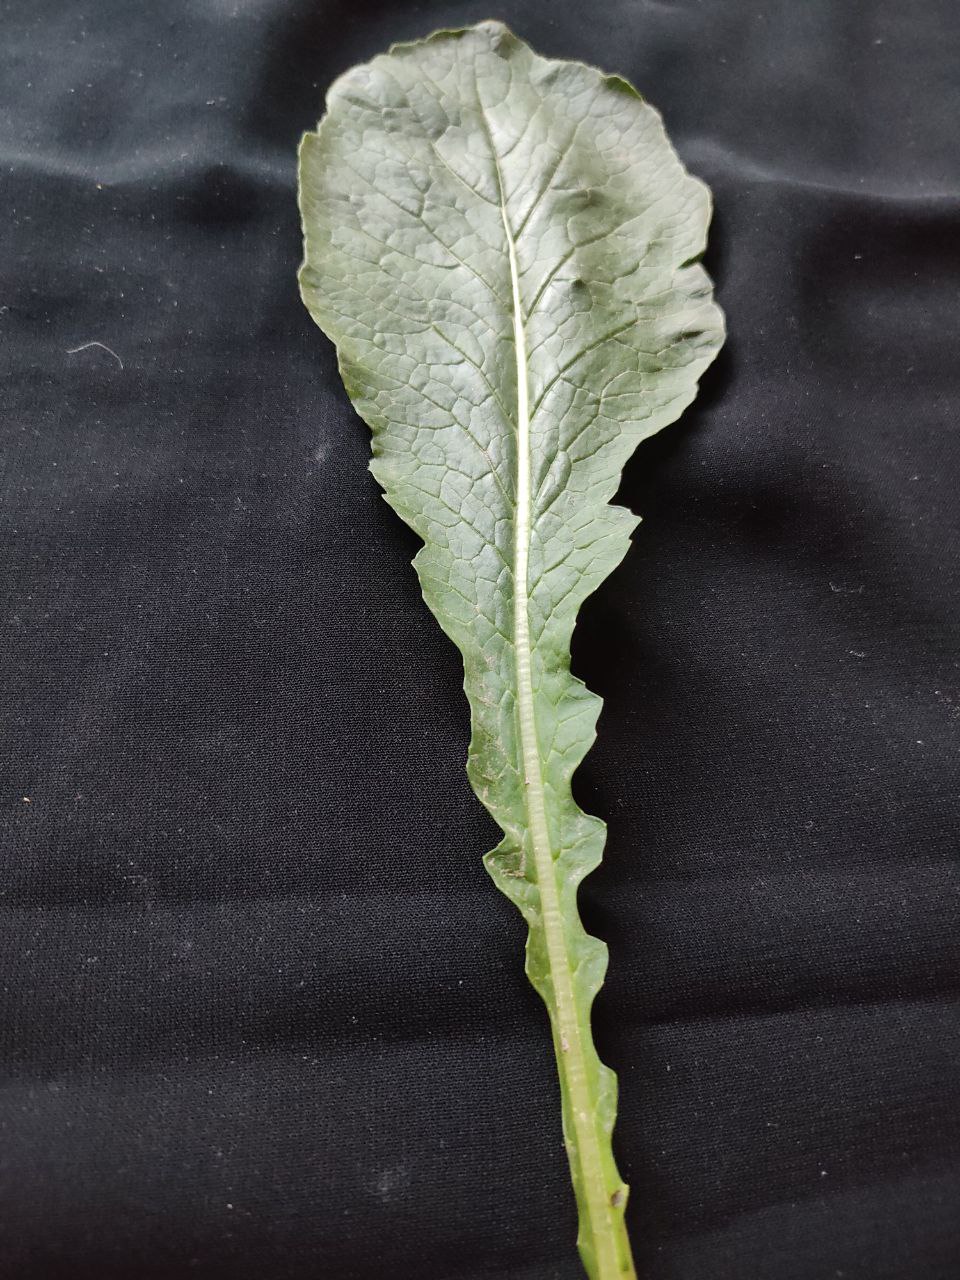
Label: Fresh leaf